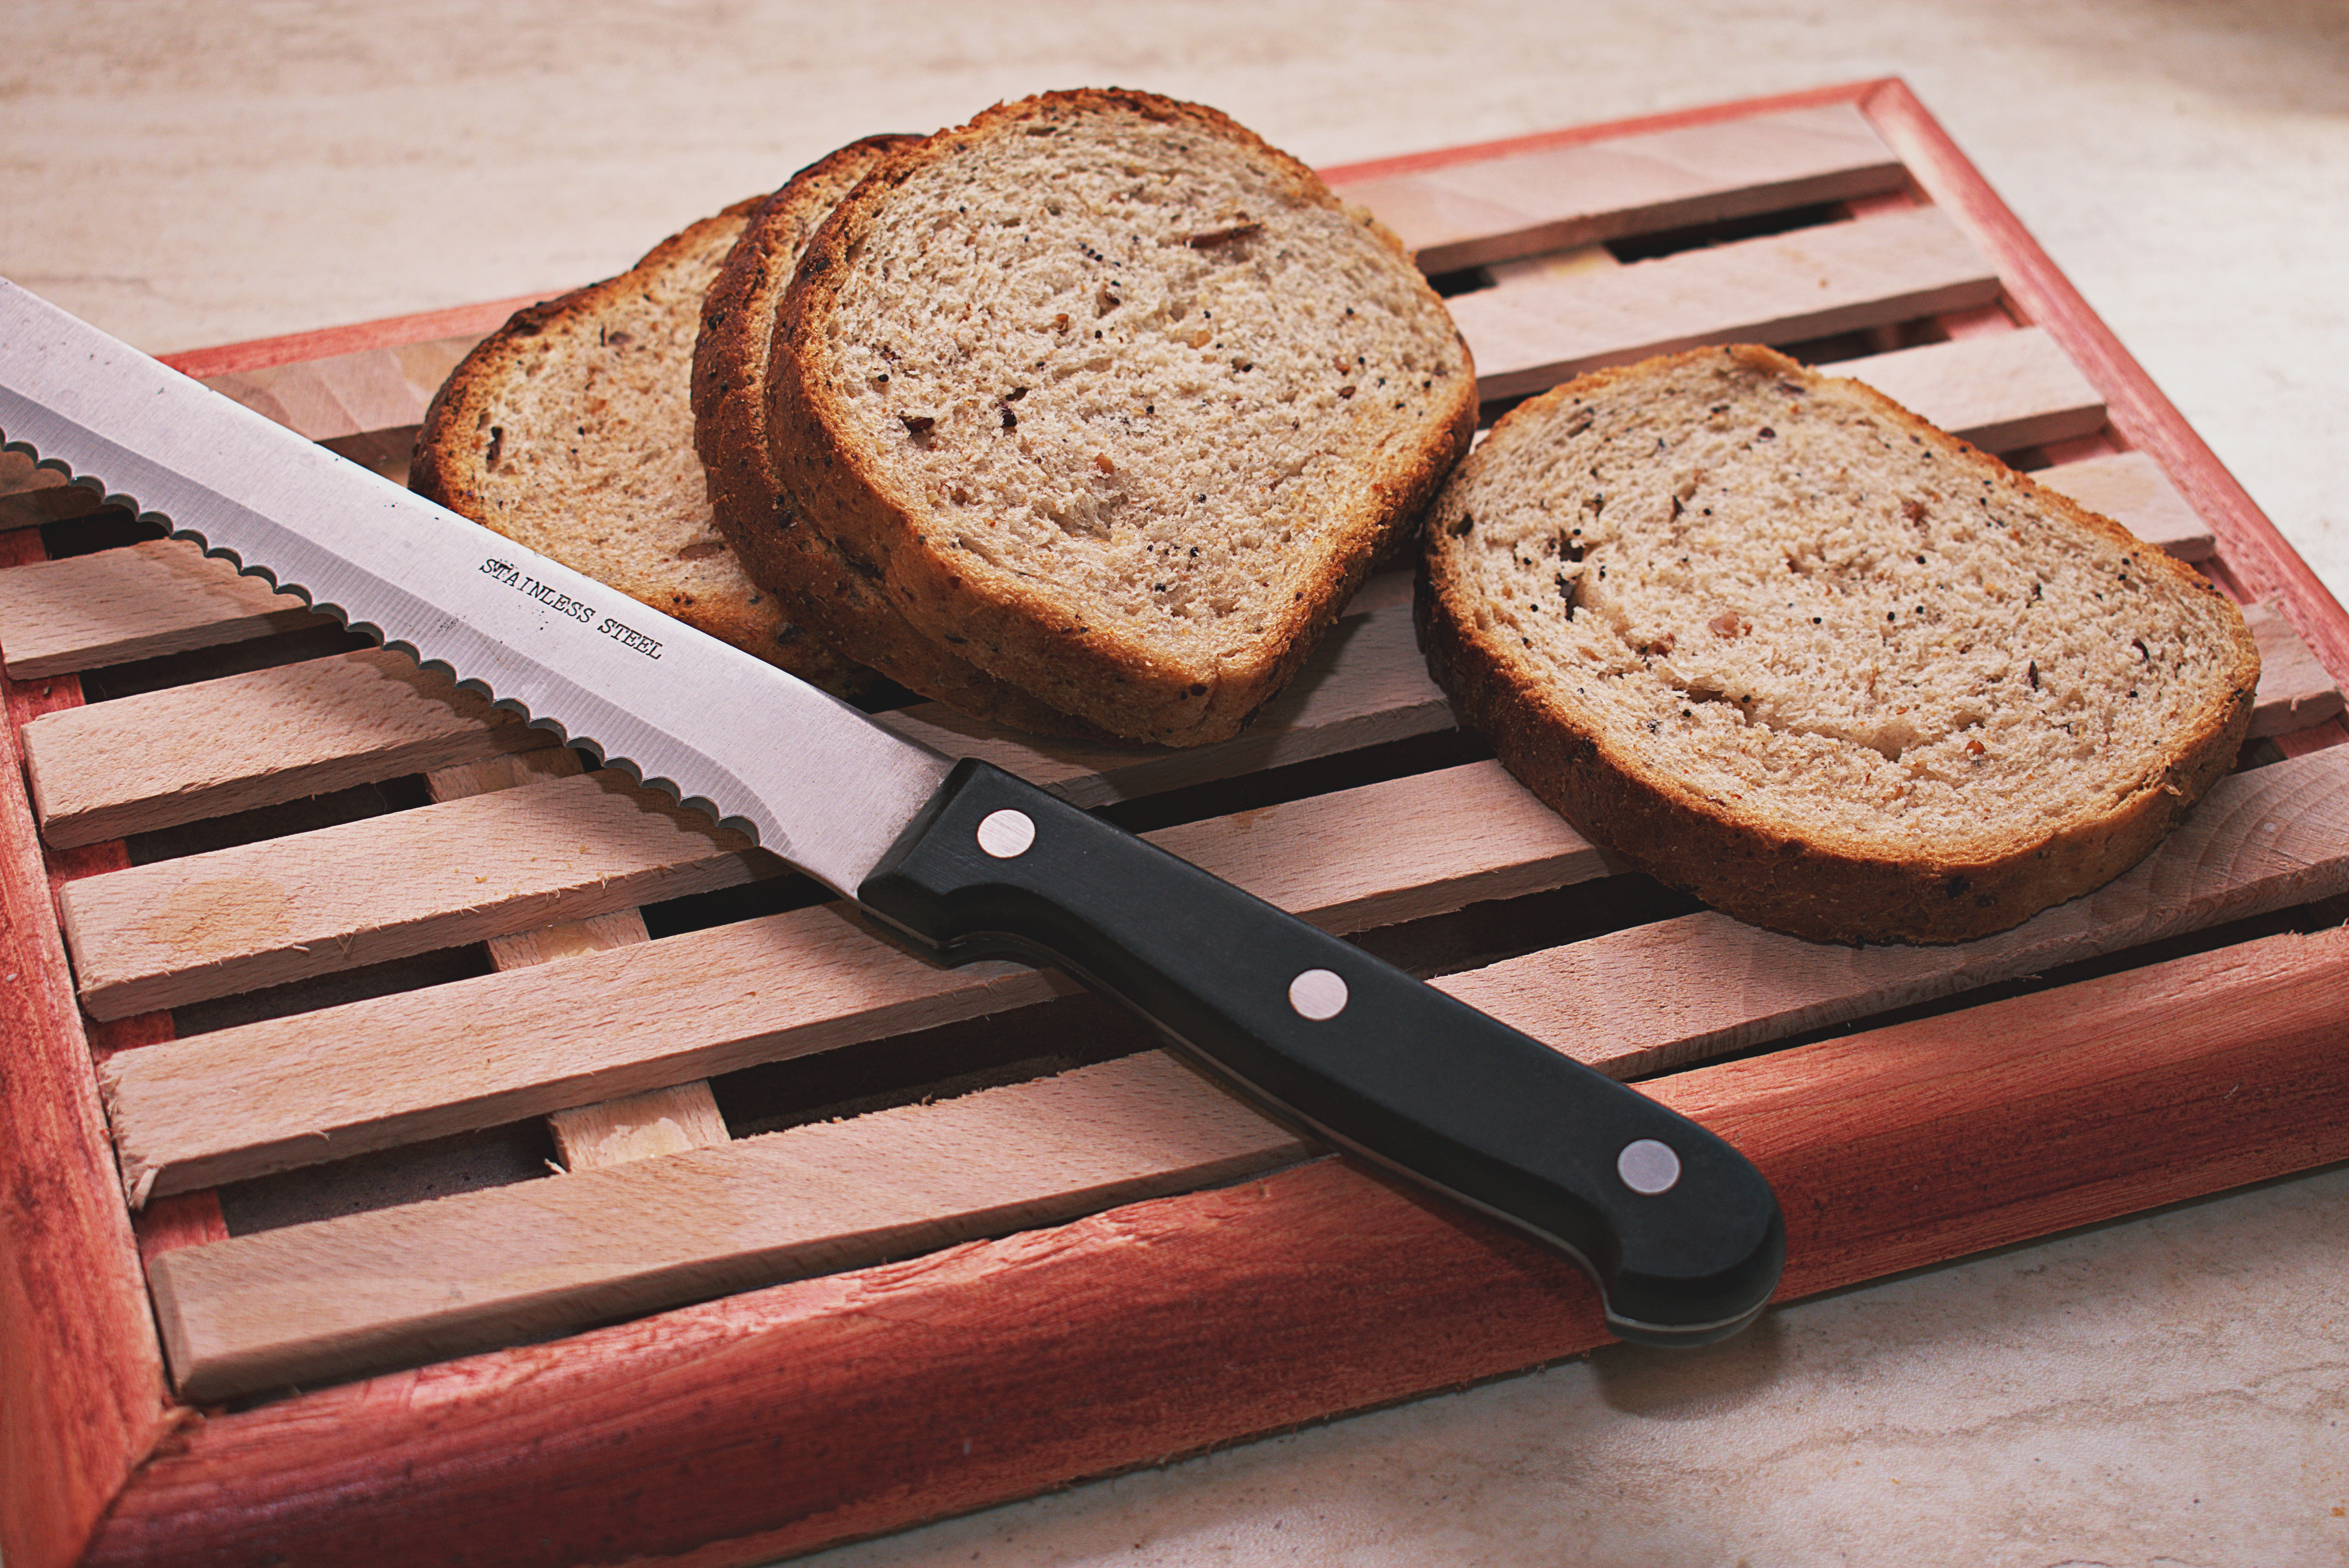
food, graham bread, sliced bread, bread, dish, cuisine, rye bread, ingredient, gluten, whole wheat bread, baked goods, cutting board, soda bread, loaf, toast, breakfast, hard dough bread, brown bread, beer bread, sourdough, produce, banana bread, finger food